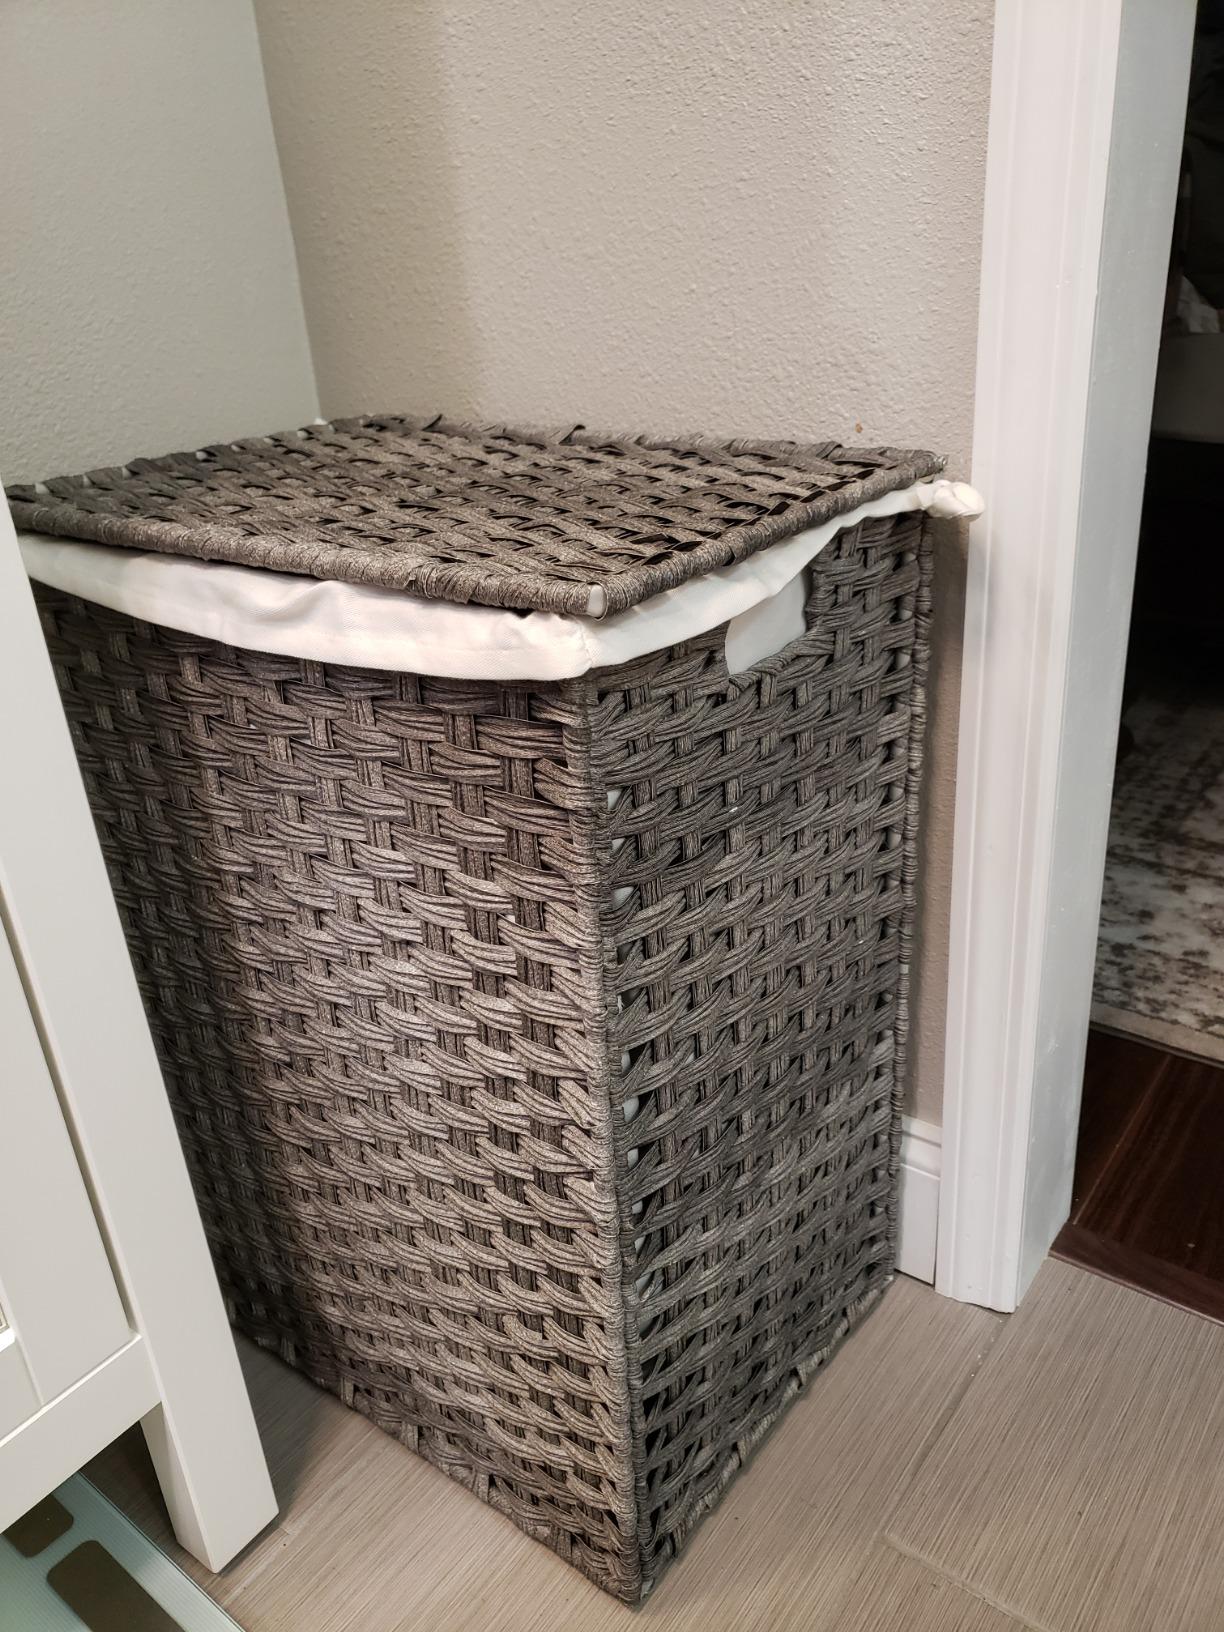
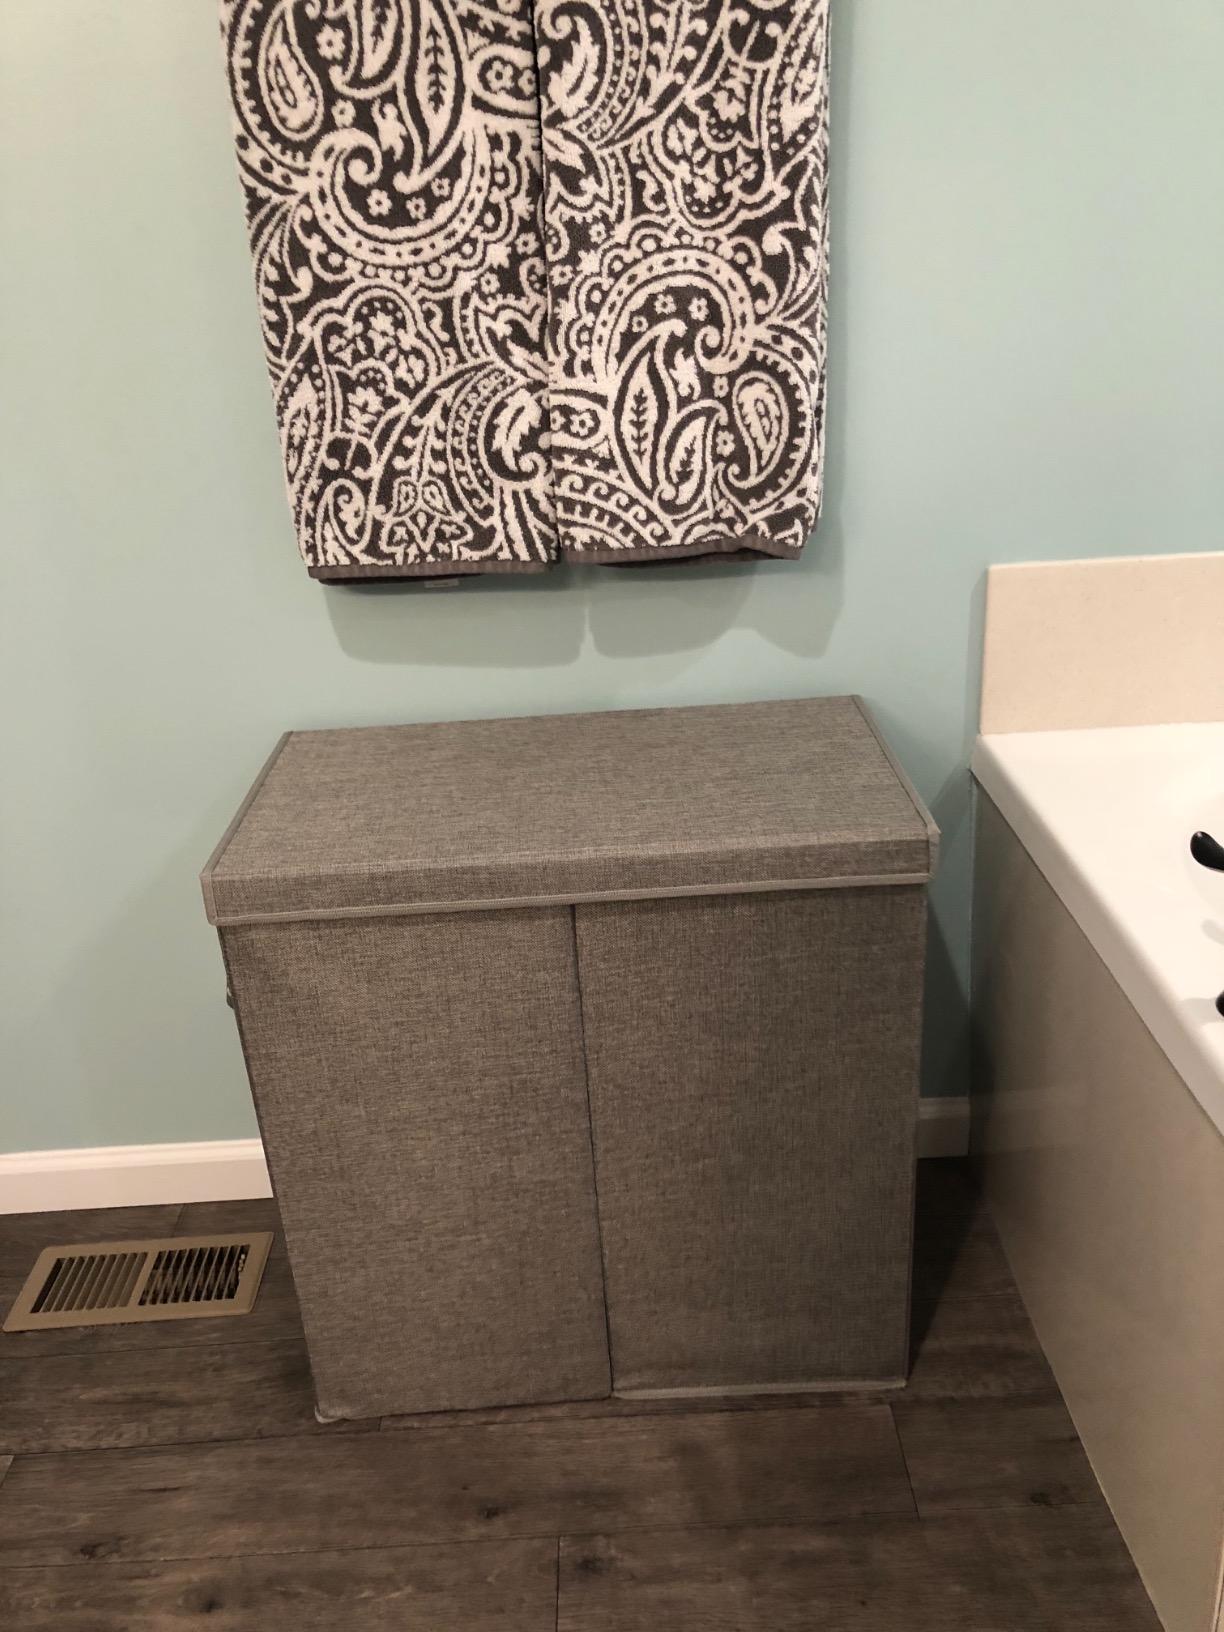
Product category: items_hamper
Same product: no